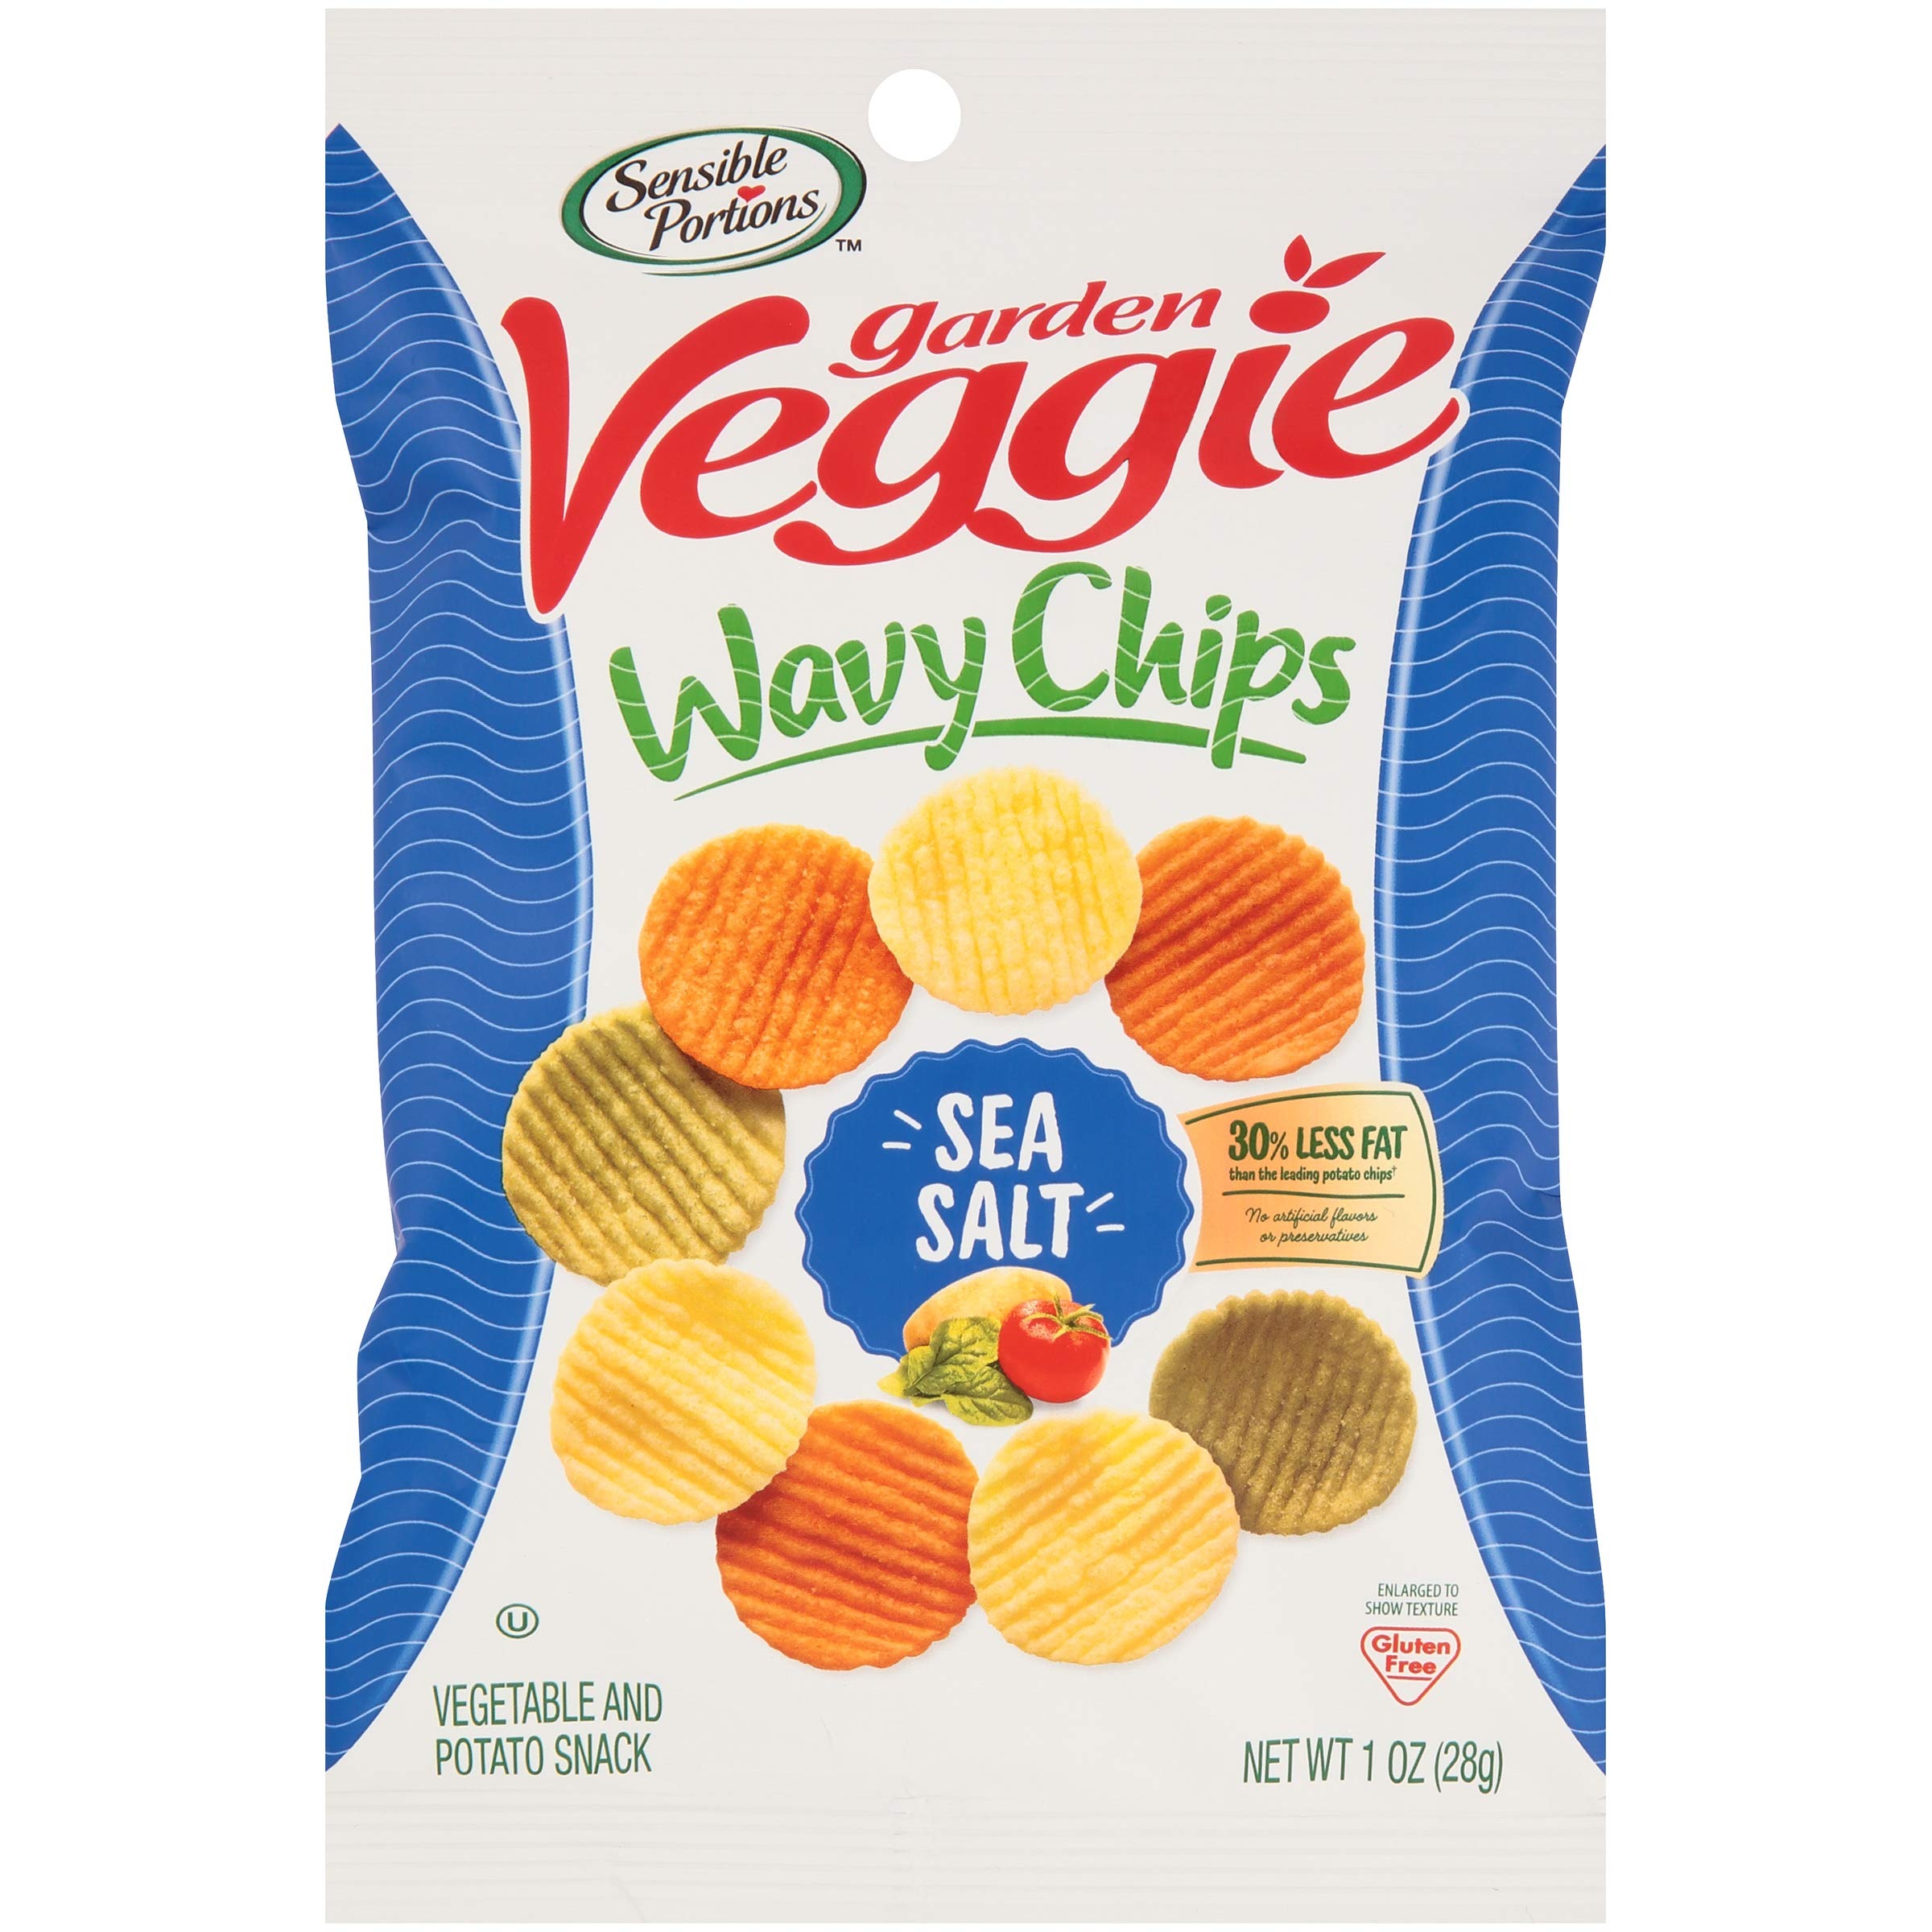
Item Name: Sensible Portions Garden Veggie Straws Wavy Chips, Sea Salt, 1 Oz (Pack of 8)
Bullet Point 1: No Artificial flavors or preservatives
Bullet Point 2: Kosher
Bullet Point 3: Non-GMO
Bullet Point 4: Certified Gluten Free
Bullet Point 5: Cholesterol Free
Value: 8.0
Unit: Count

Price: 1.59